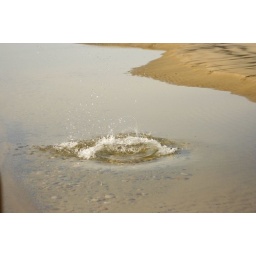
We threw a rock in water picture 1